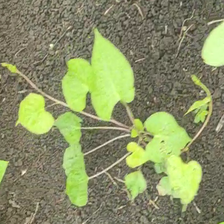
Weed species: Obscure_morning _glory(Ipomoea obscura)